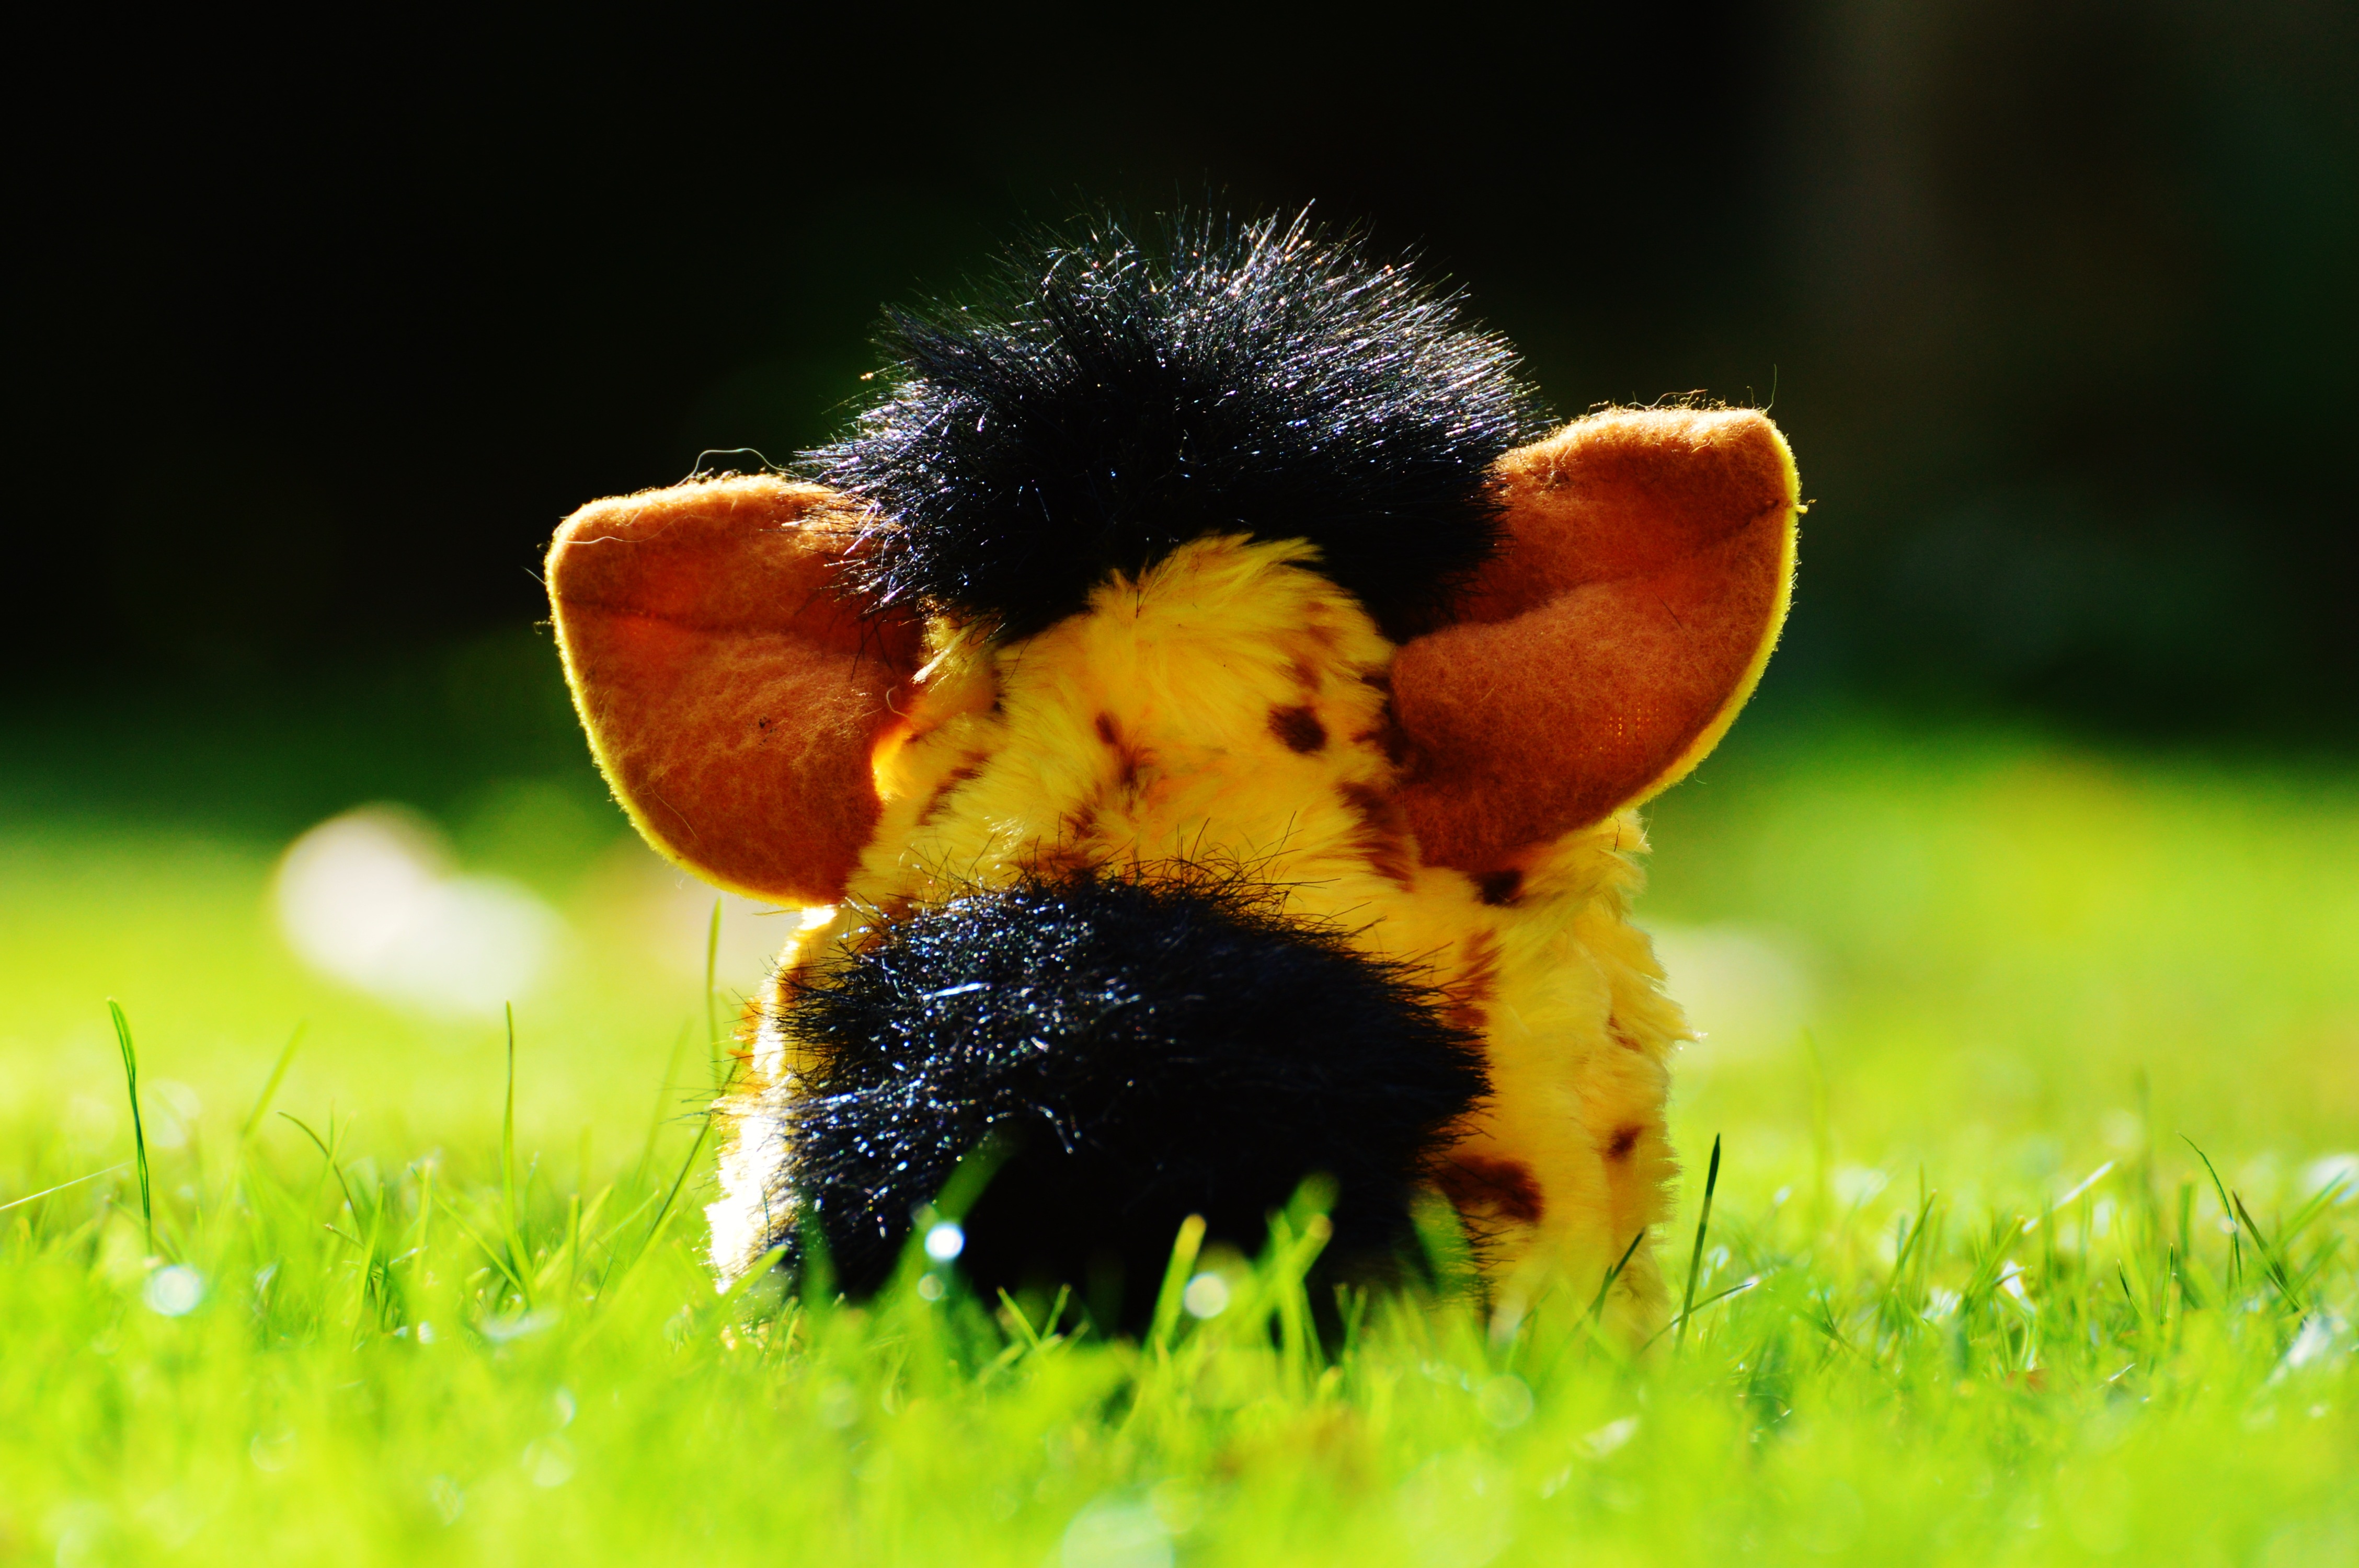
nature, grass, photography, meadow, sweet, flower, cute, wildlife, insect, yellow, fauna, invertebrate, close up, sad, children, bee, toys, funny, stuffed animal, bumblebee, nectar, longing, miss, macro photography, soft toy, honey bee, pollinator, membrane winged insect, furby